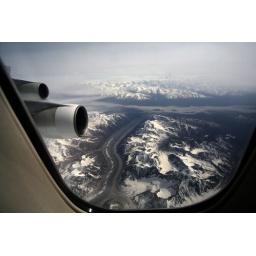
glacier view when the airplane was flying over Alaska